Shanghai

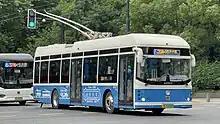
The Shanghai Trolleybus network is currently the oldest in the world.

Catholicism was brought into Shanghai in 1608 by Italian missionary Lazzaro Cattaneo. The Apostolic Vicariate of Shanghai was erected in 1933, and was further elevated to the Diocese of Shanghai in 1946. Notable Catholic sites include the St. Ignatius Cathedral in Xujiahui—the largest Catholic church in the city, the St. Francis Xavier Church, and the She Shan Basilica. Other forms of Christianity in Shanghai include Eastern Orthodox minorities and, since 1996, registered Christian Protestant churches. The Protestant All Saints Church in Huangpu was built in 1925 and features a Neo-Romanesque tower. Shanghai has long had the highest concentration of urban Catholics in China.